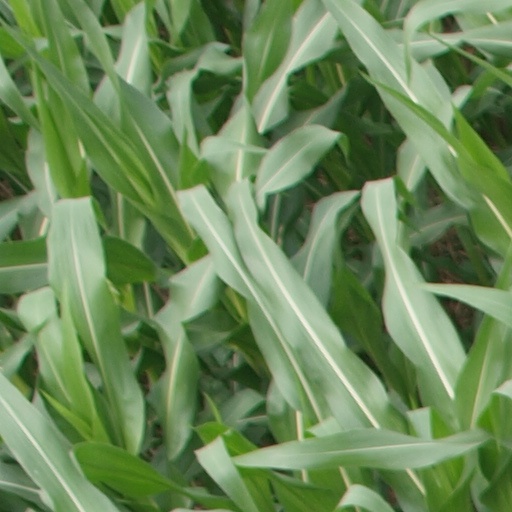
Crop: maize; corn